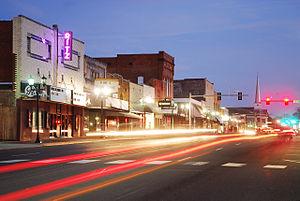
La ville américaine de Malvern est le siège du comté de Hot Spring, dans l’Arkansas. Lors du recensement de 2000, sa population s'élevait à 9 021 habitants. Coordonnées géographiques : 34° 21′ 50″ N, 92° 48′ 39″ O.